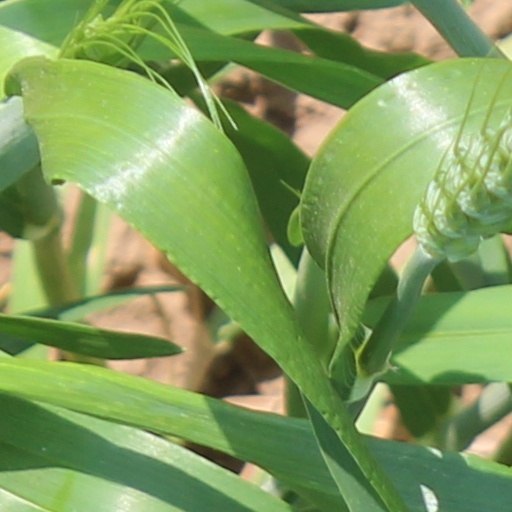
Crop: wheat